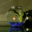
Label: bowl